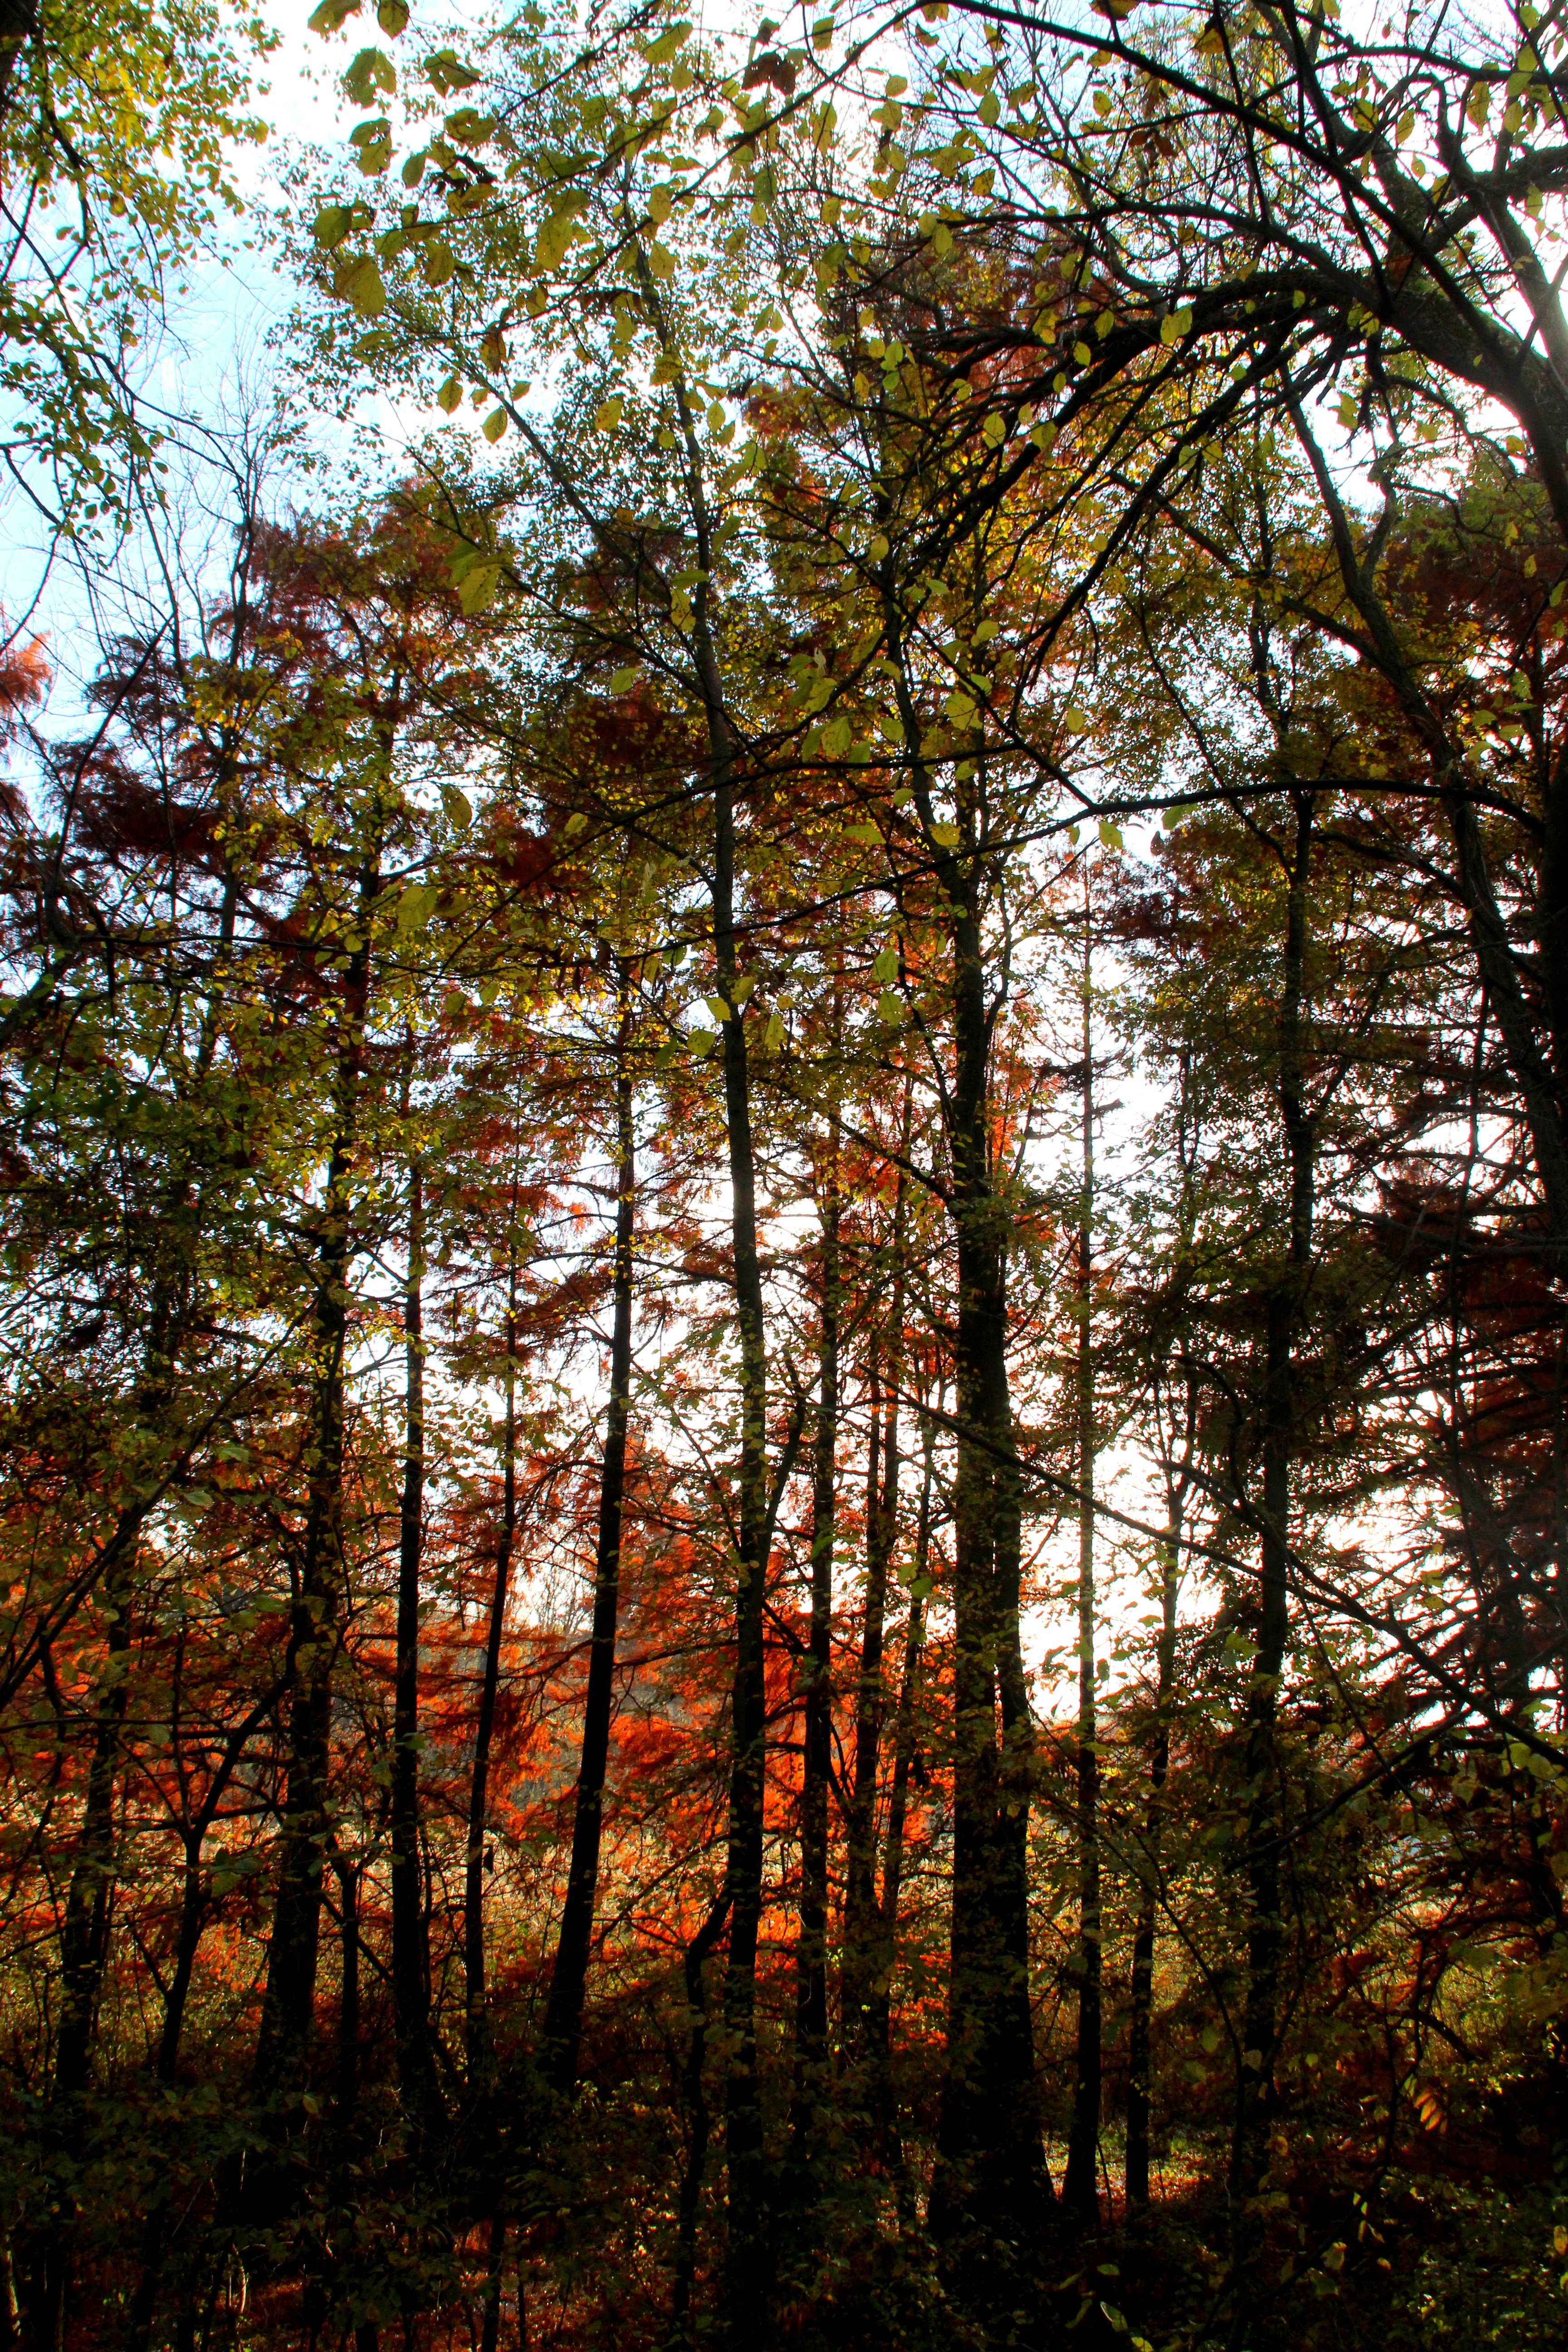
landscape, tree, nature, forest, branch, plant, sunlight, leaf, red, autumn, season, trees, vegetation, deciduous, beauty, grove, woodland, habitat, ecosystem, biome, old growth forest, natural environment, woody plant, temperate broadleaf and mixed forest, temperate coniferous forest, land plant